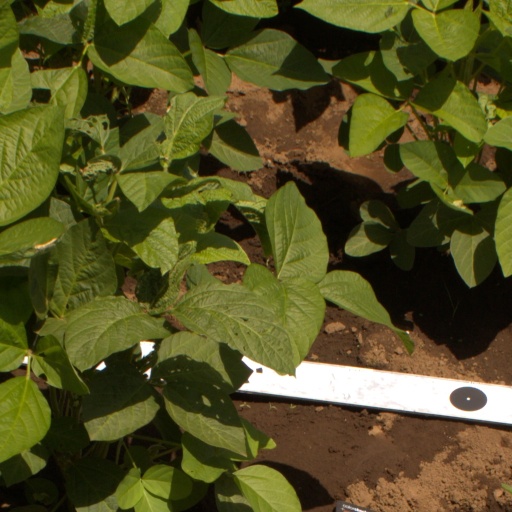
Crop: soybean